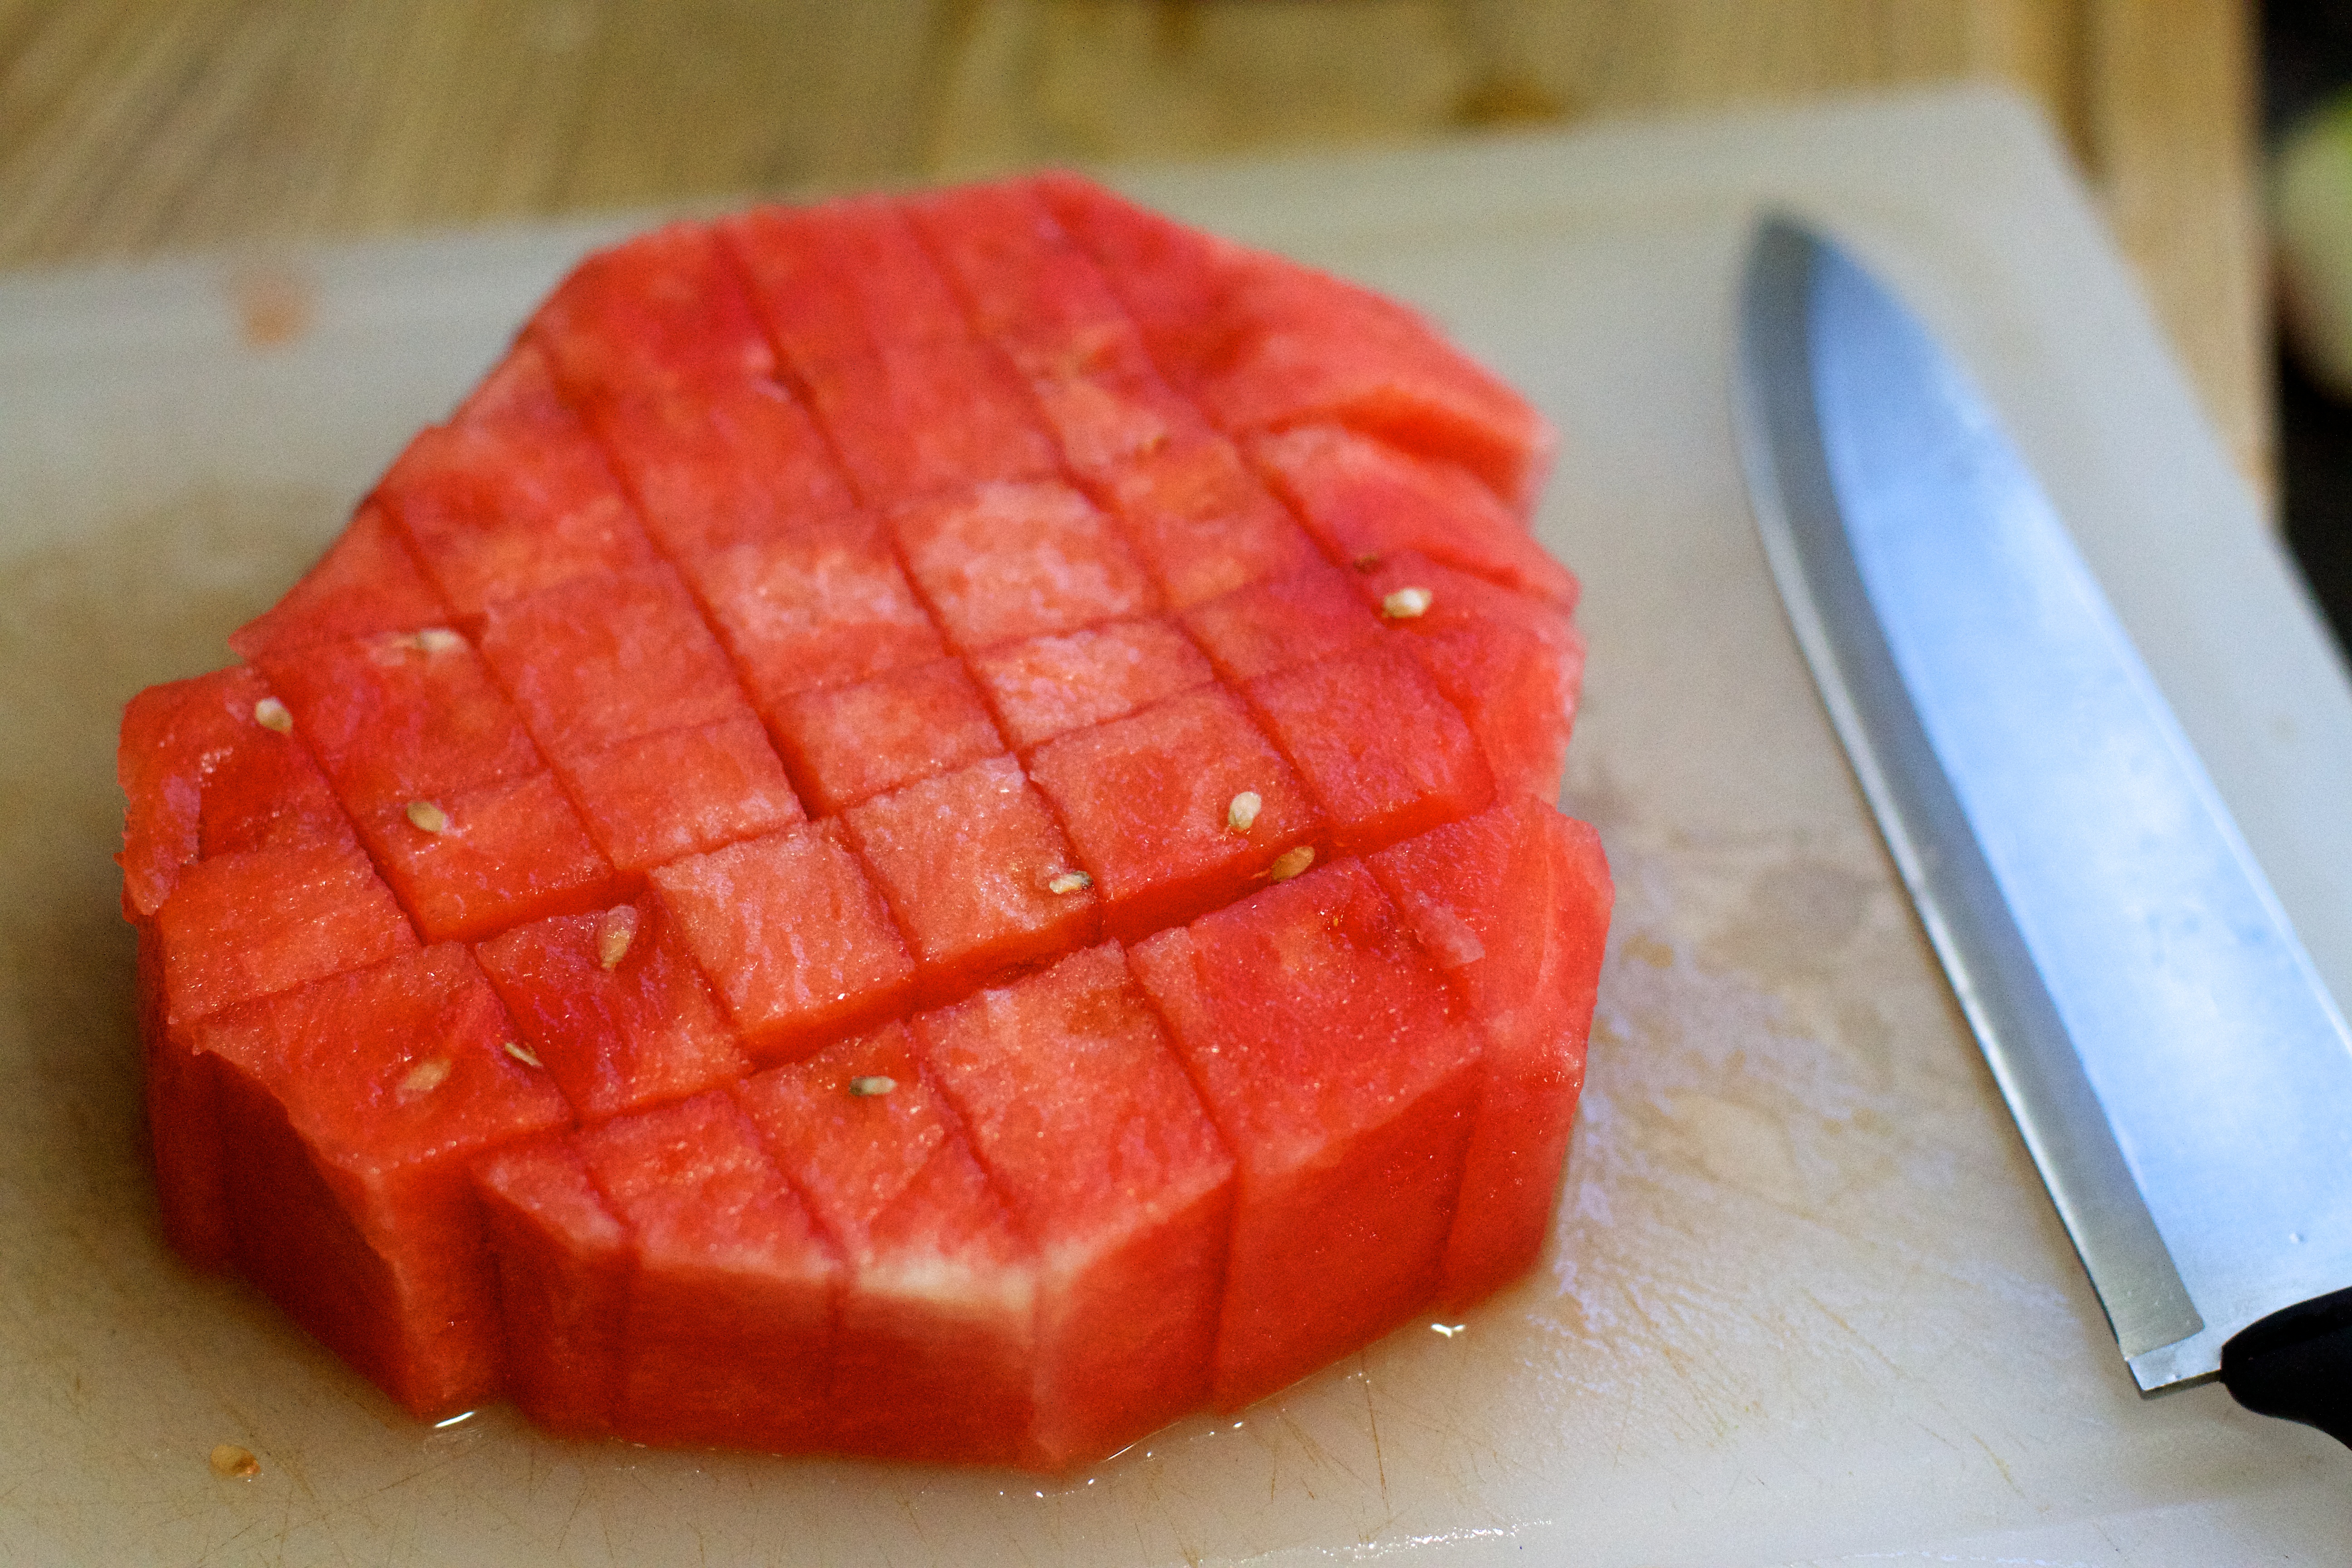
plant, fruit, dish, food, red, produce, vegetable, watermelon, melon, flowering plant, land plant, citrullus, cucumber gourd and melon family